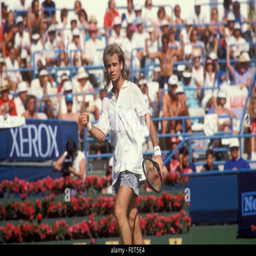
tennis player in action against tennis player at the tournament